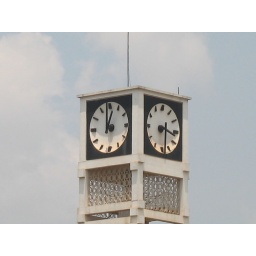
Josh spotted this clock one day when we were in Kampala.